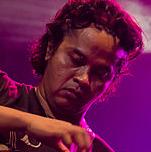
Age: 38